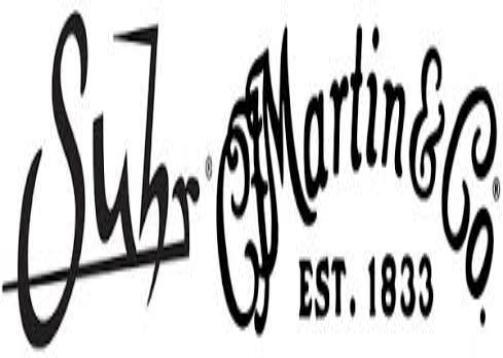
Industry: Leisure